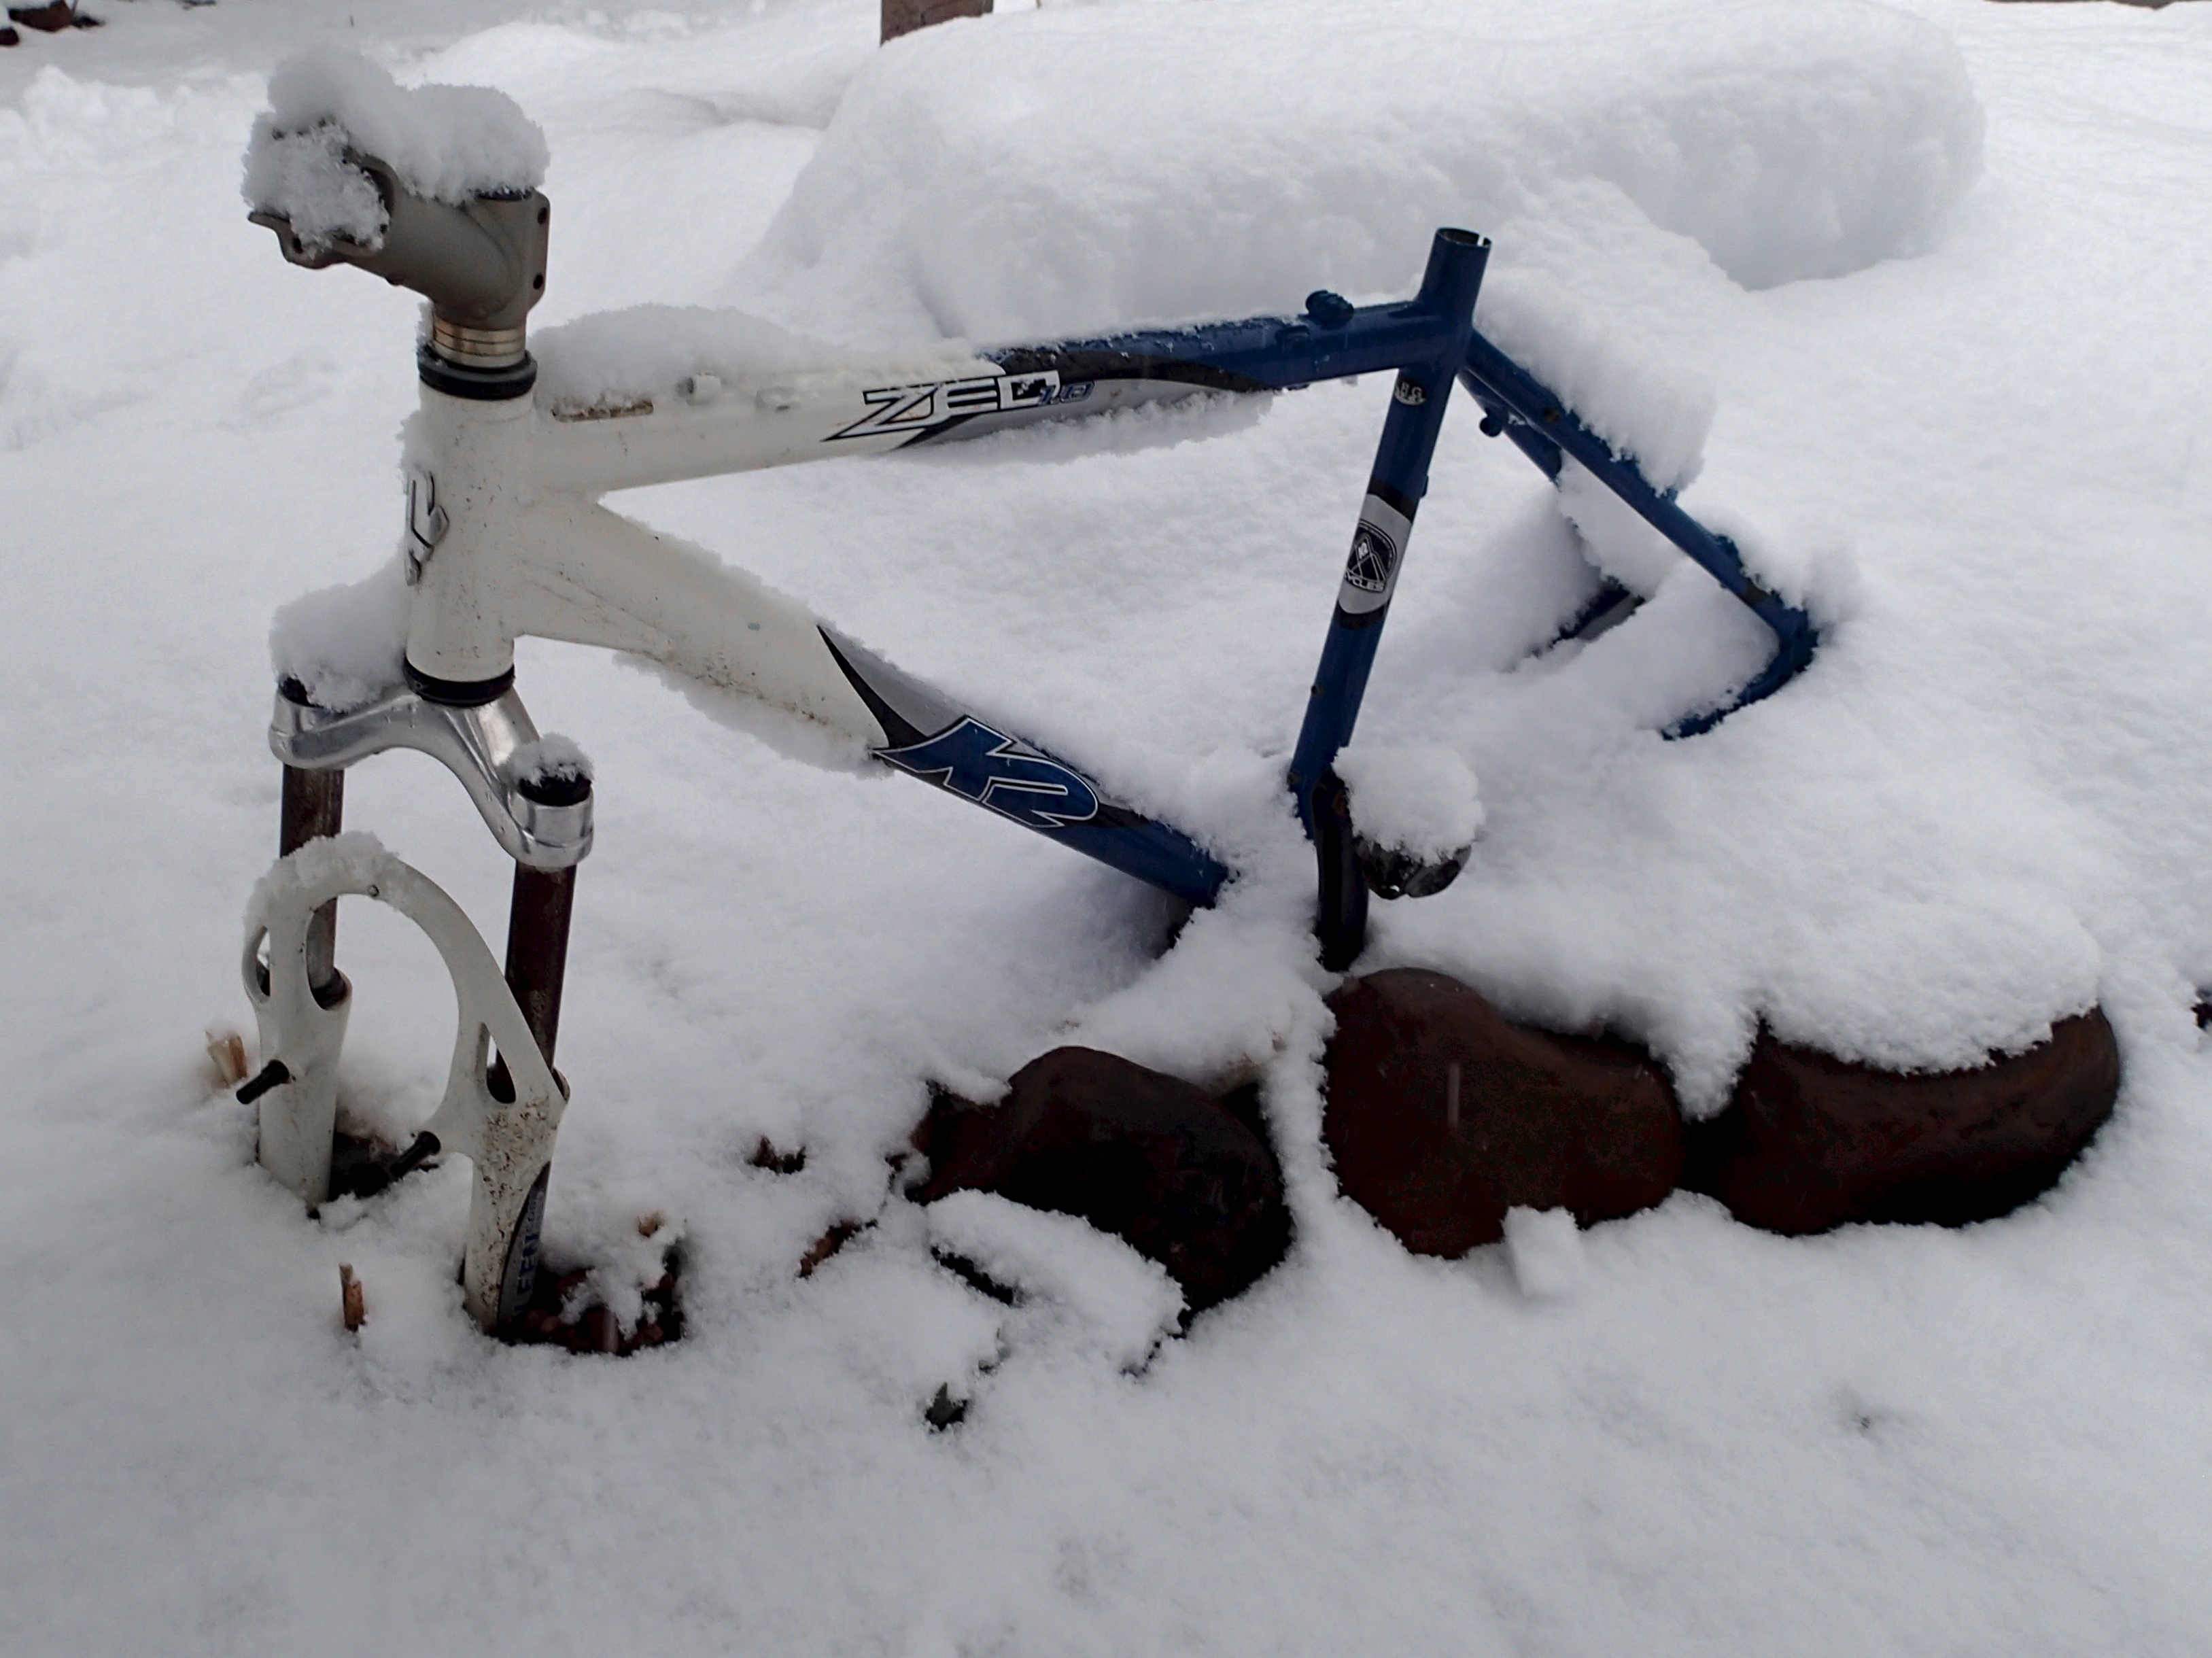
snow, winter, white, weather, season, snowman, blizzard, freezing, winter storm